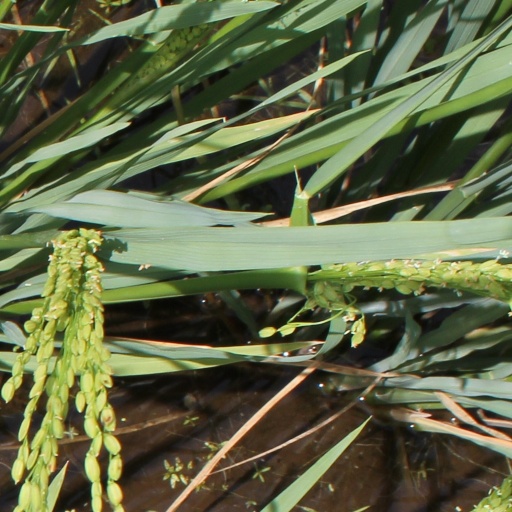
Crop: rice